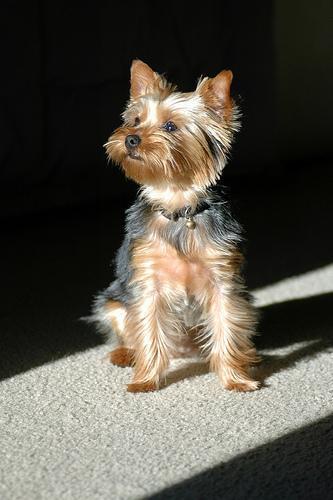
yorkshire terrier